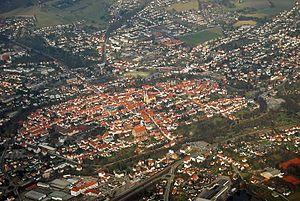
Lemgo est une ville universitaire d'Allemagne, en la Rhénanie-du-Nord-Westphalie, appartenant à l'arrondissement de Lippe.